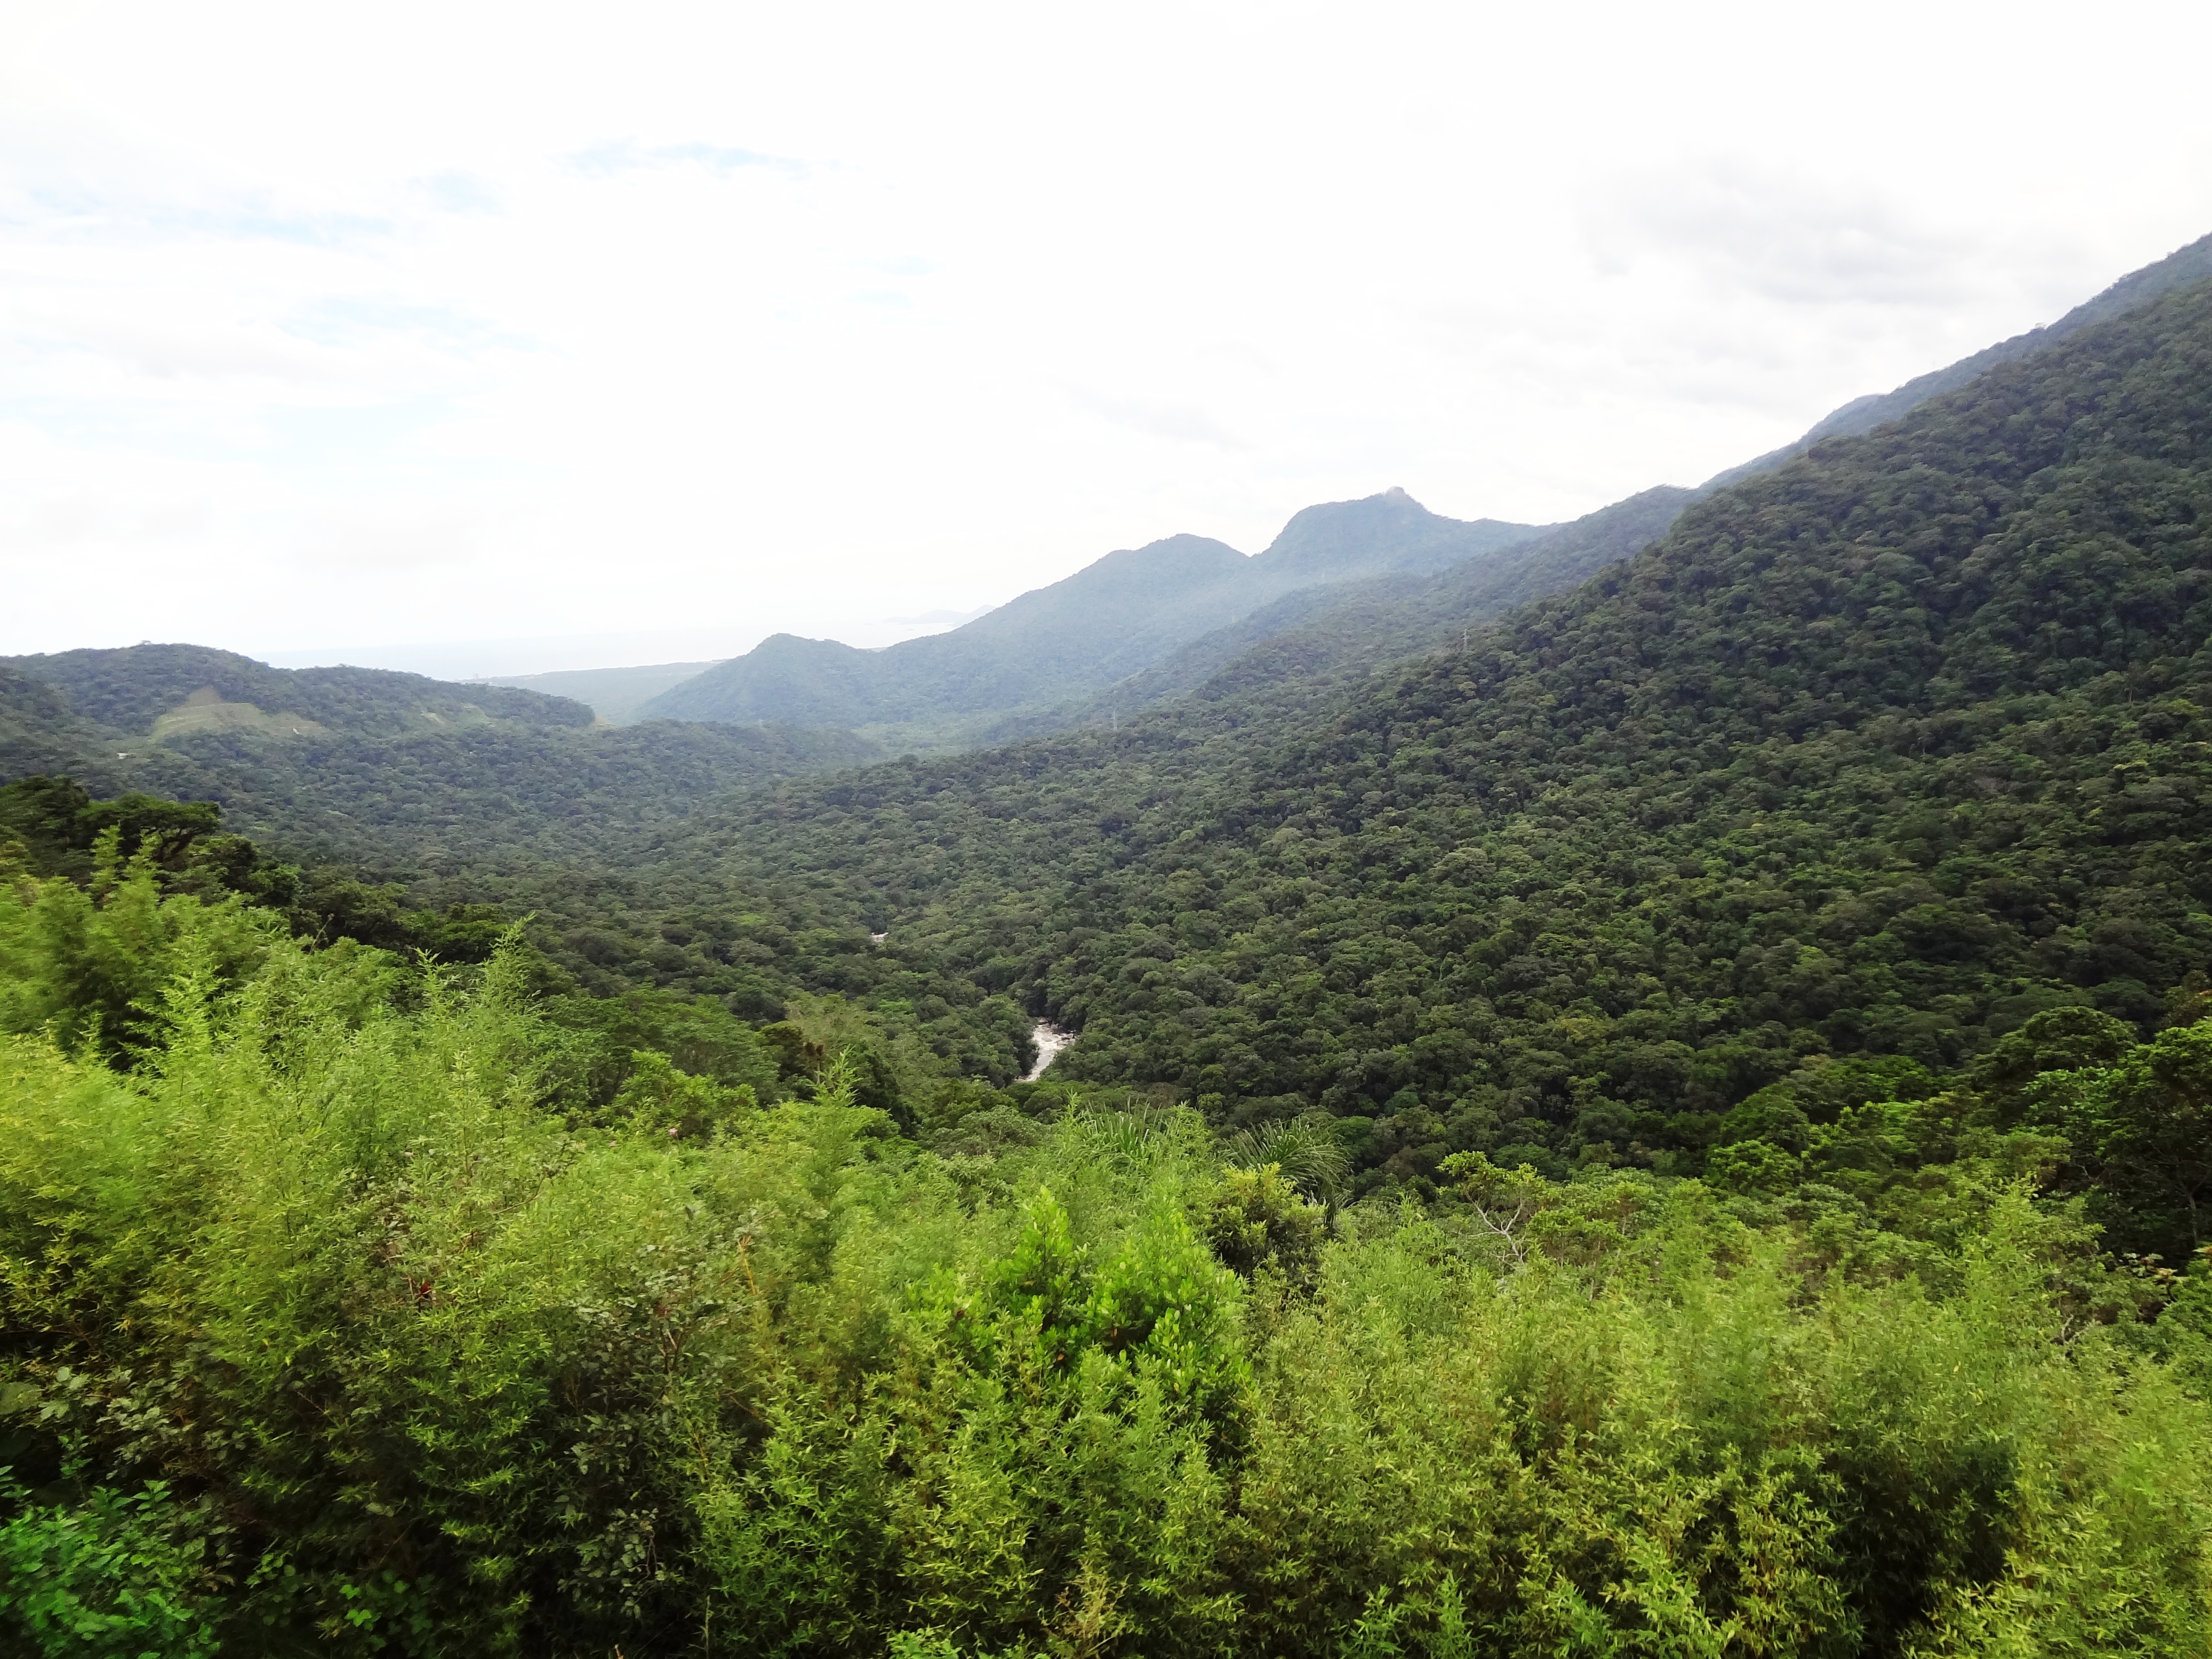
nature, forest, wilderness, mountain, meadow, hill, valley, mountain range, green, highland, ridge, vegetation, rainforest, plateau, brazil, habitat, ecosystem, landform, mountain pass, hill station, atlantic forest, serra do mar, natural environment, geographical feature, mountainous landforms, temperate broadleaf and mixed forest, temperate coniferous forest